Ignác Jan Hanuš

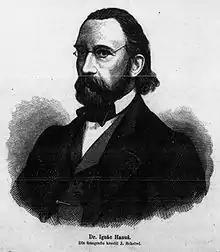
Ignác Jan Hanuš; portrait by , from "Světozor" (1869)

Ignác Jan Hanuš or, in German, Ignaz Johann Hanusch (28 October 1812, in Prague – 19 May 1869, in Prague) was a Czech philosopher and librarian.